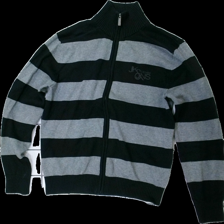
View: front
Type: Cardigan
Category: Men
Brand: Jack And Jones
Colors: Grey, Black
Material: 100% cotton
Pattern: Striped
Cut: Regular
Size: L
Season: All
Stains: Major
Damage: fläck arm
Damage location: bottom left
Damage 2 location: bottom right
Price range: <50
Recommended usage: Export
Description: randig kofta med logga fram, fläck arm